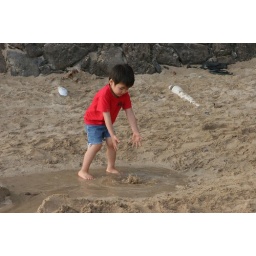
boy in the sand